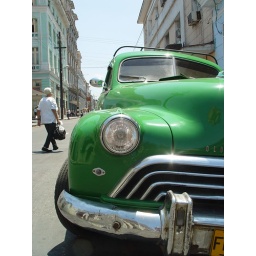
Old car in beach area near Havana